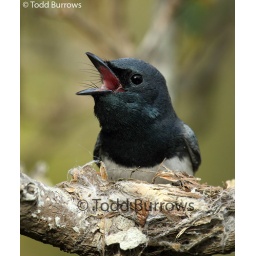
This guy was busy building a nest in a Grey Mangrove tree using strips of bark and spiderweb.